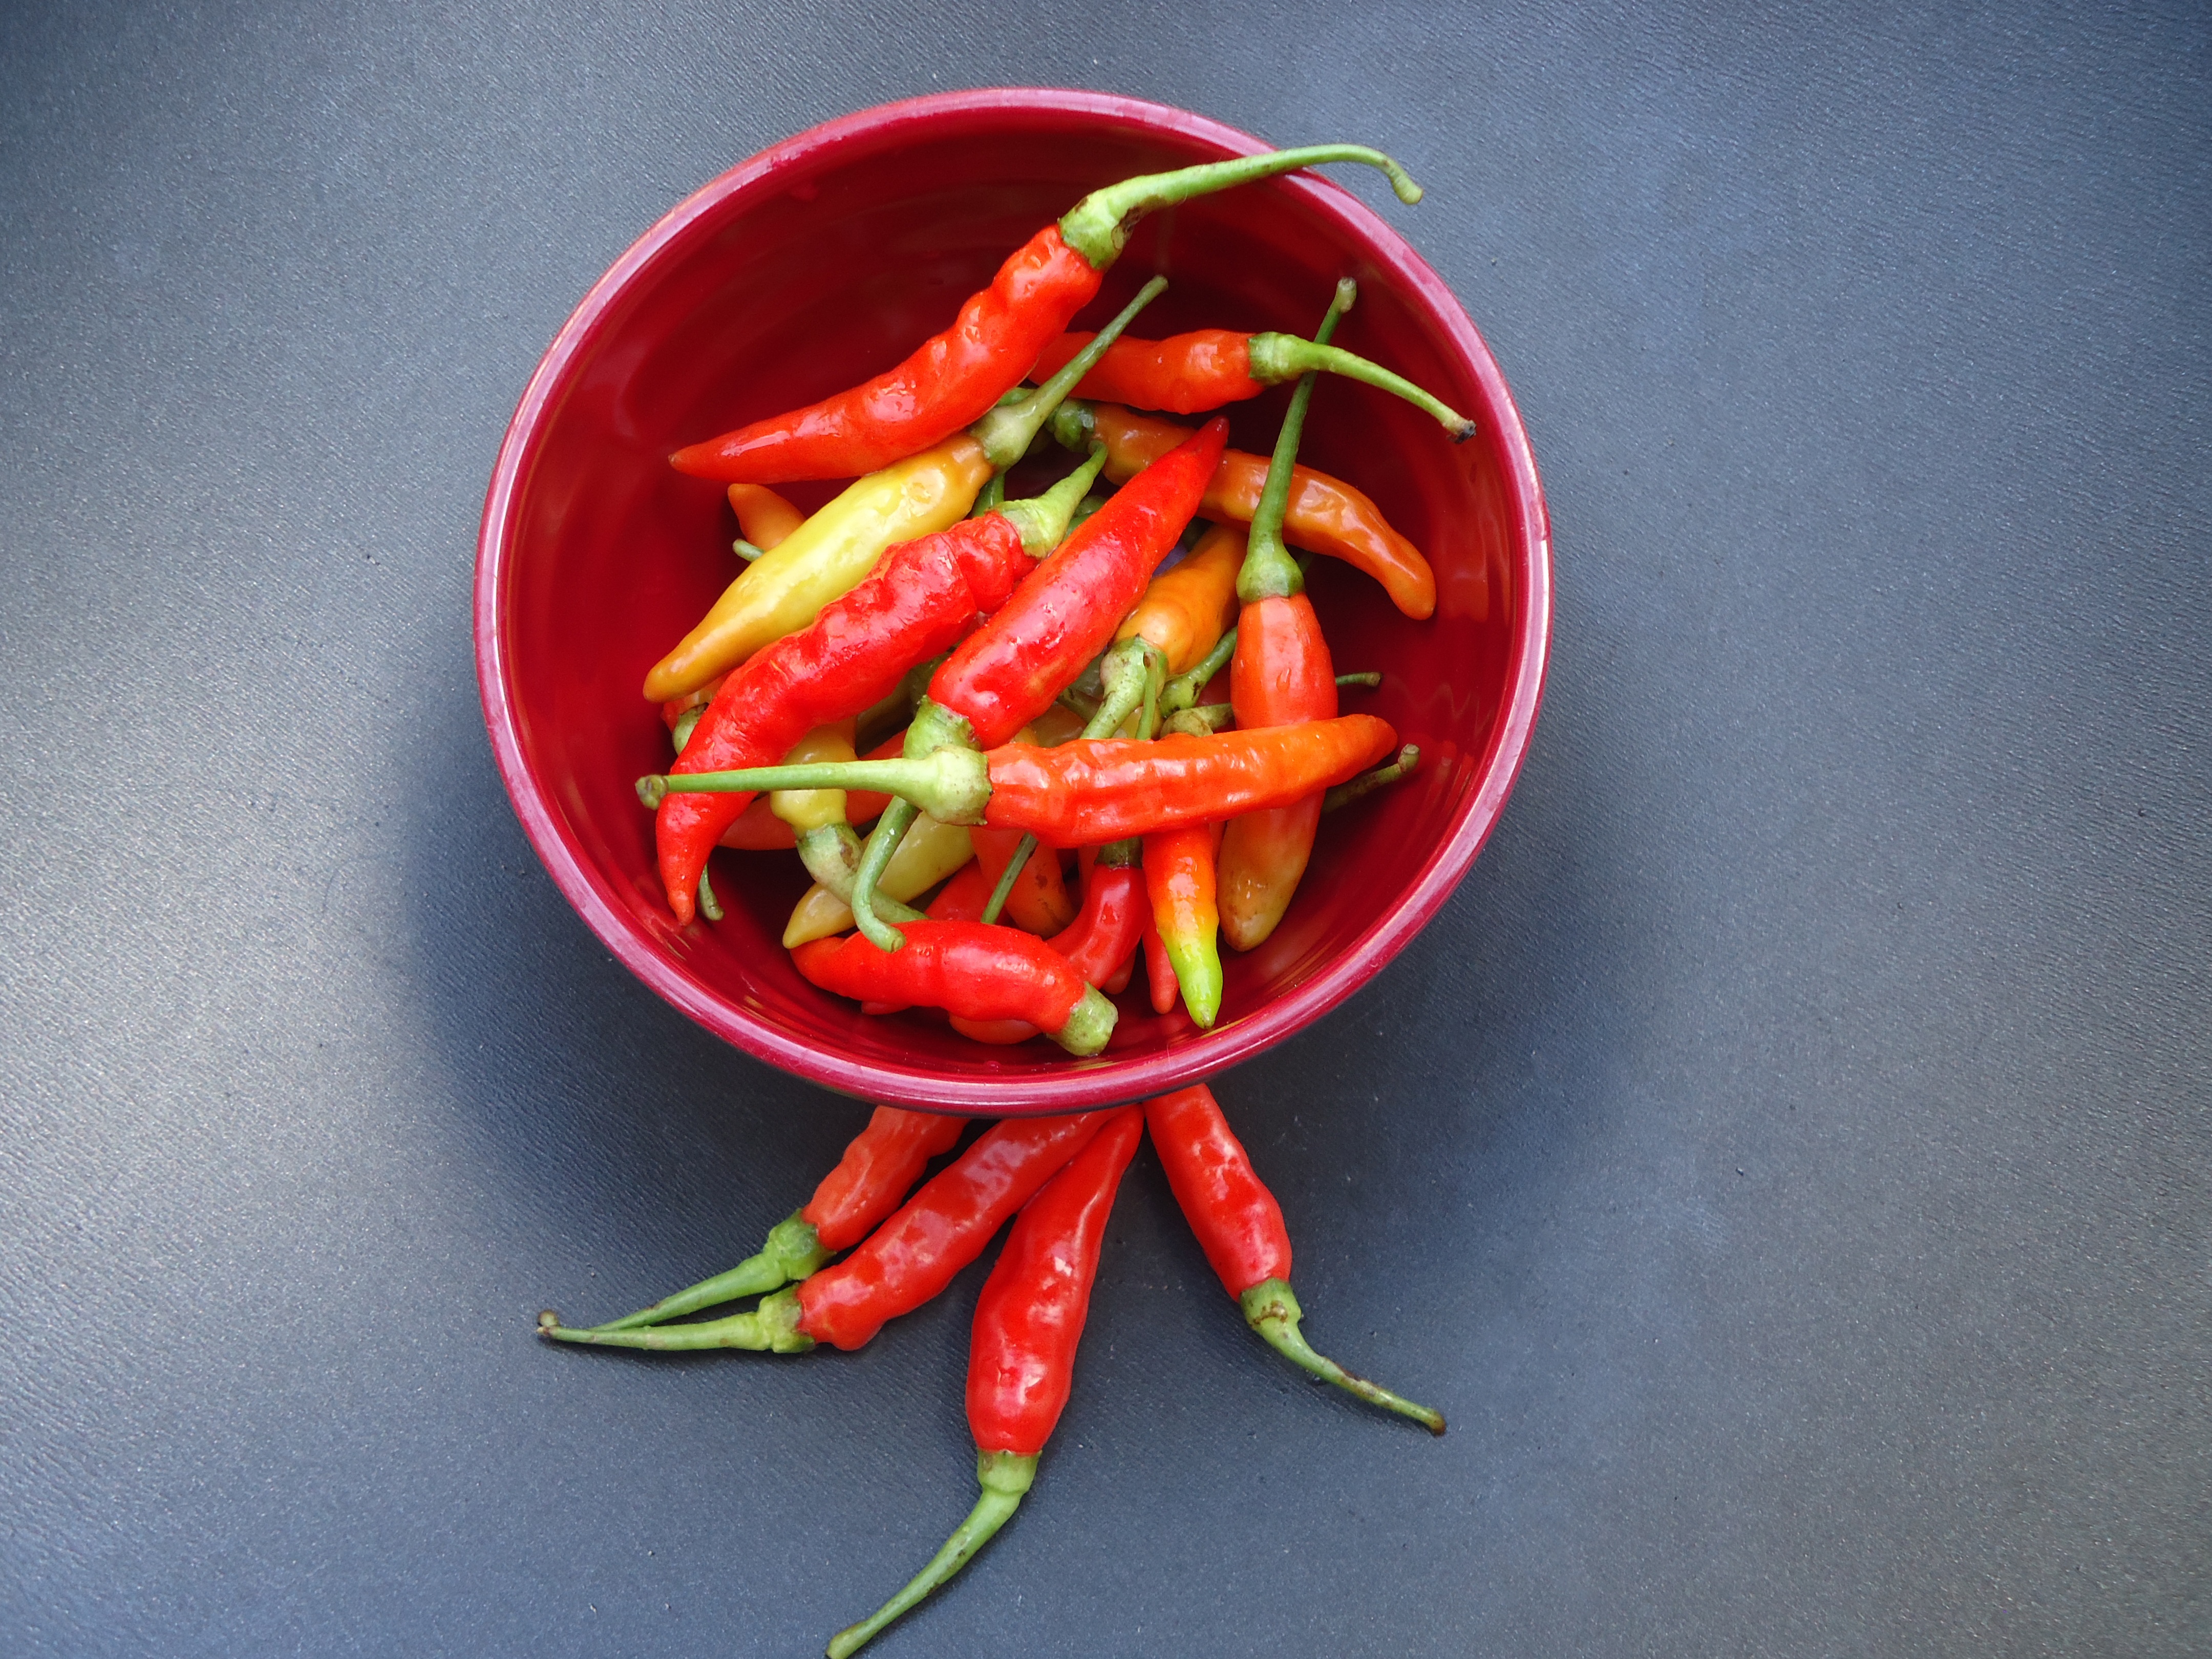
plant, dish, food, chili, red, produce, vegetable, fresh, peppers, spicy, flowering plant, chili pepper, cayenne pepper, land plant, bird's eye chili, peperoncini, bell peppers and chili peppers